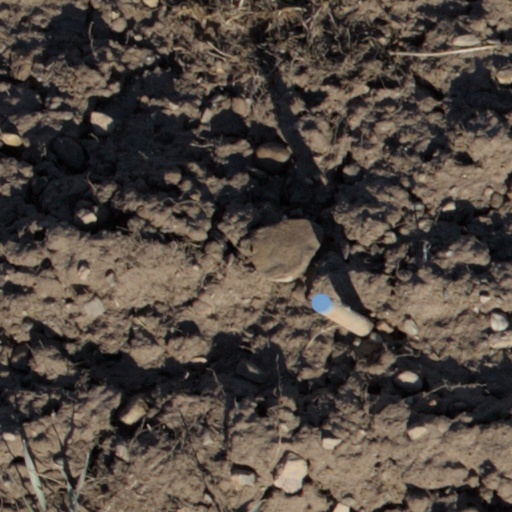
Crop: wheat